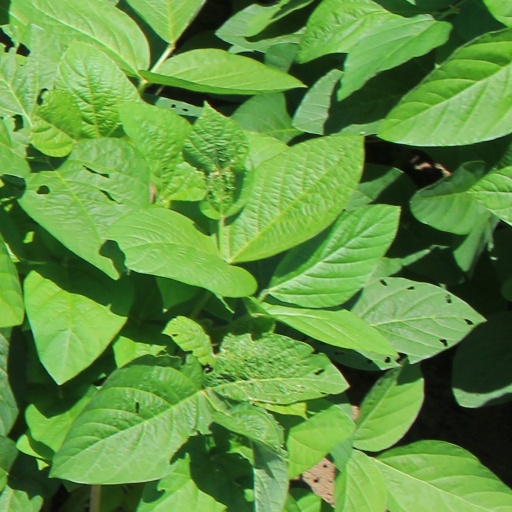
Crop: soybean